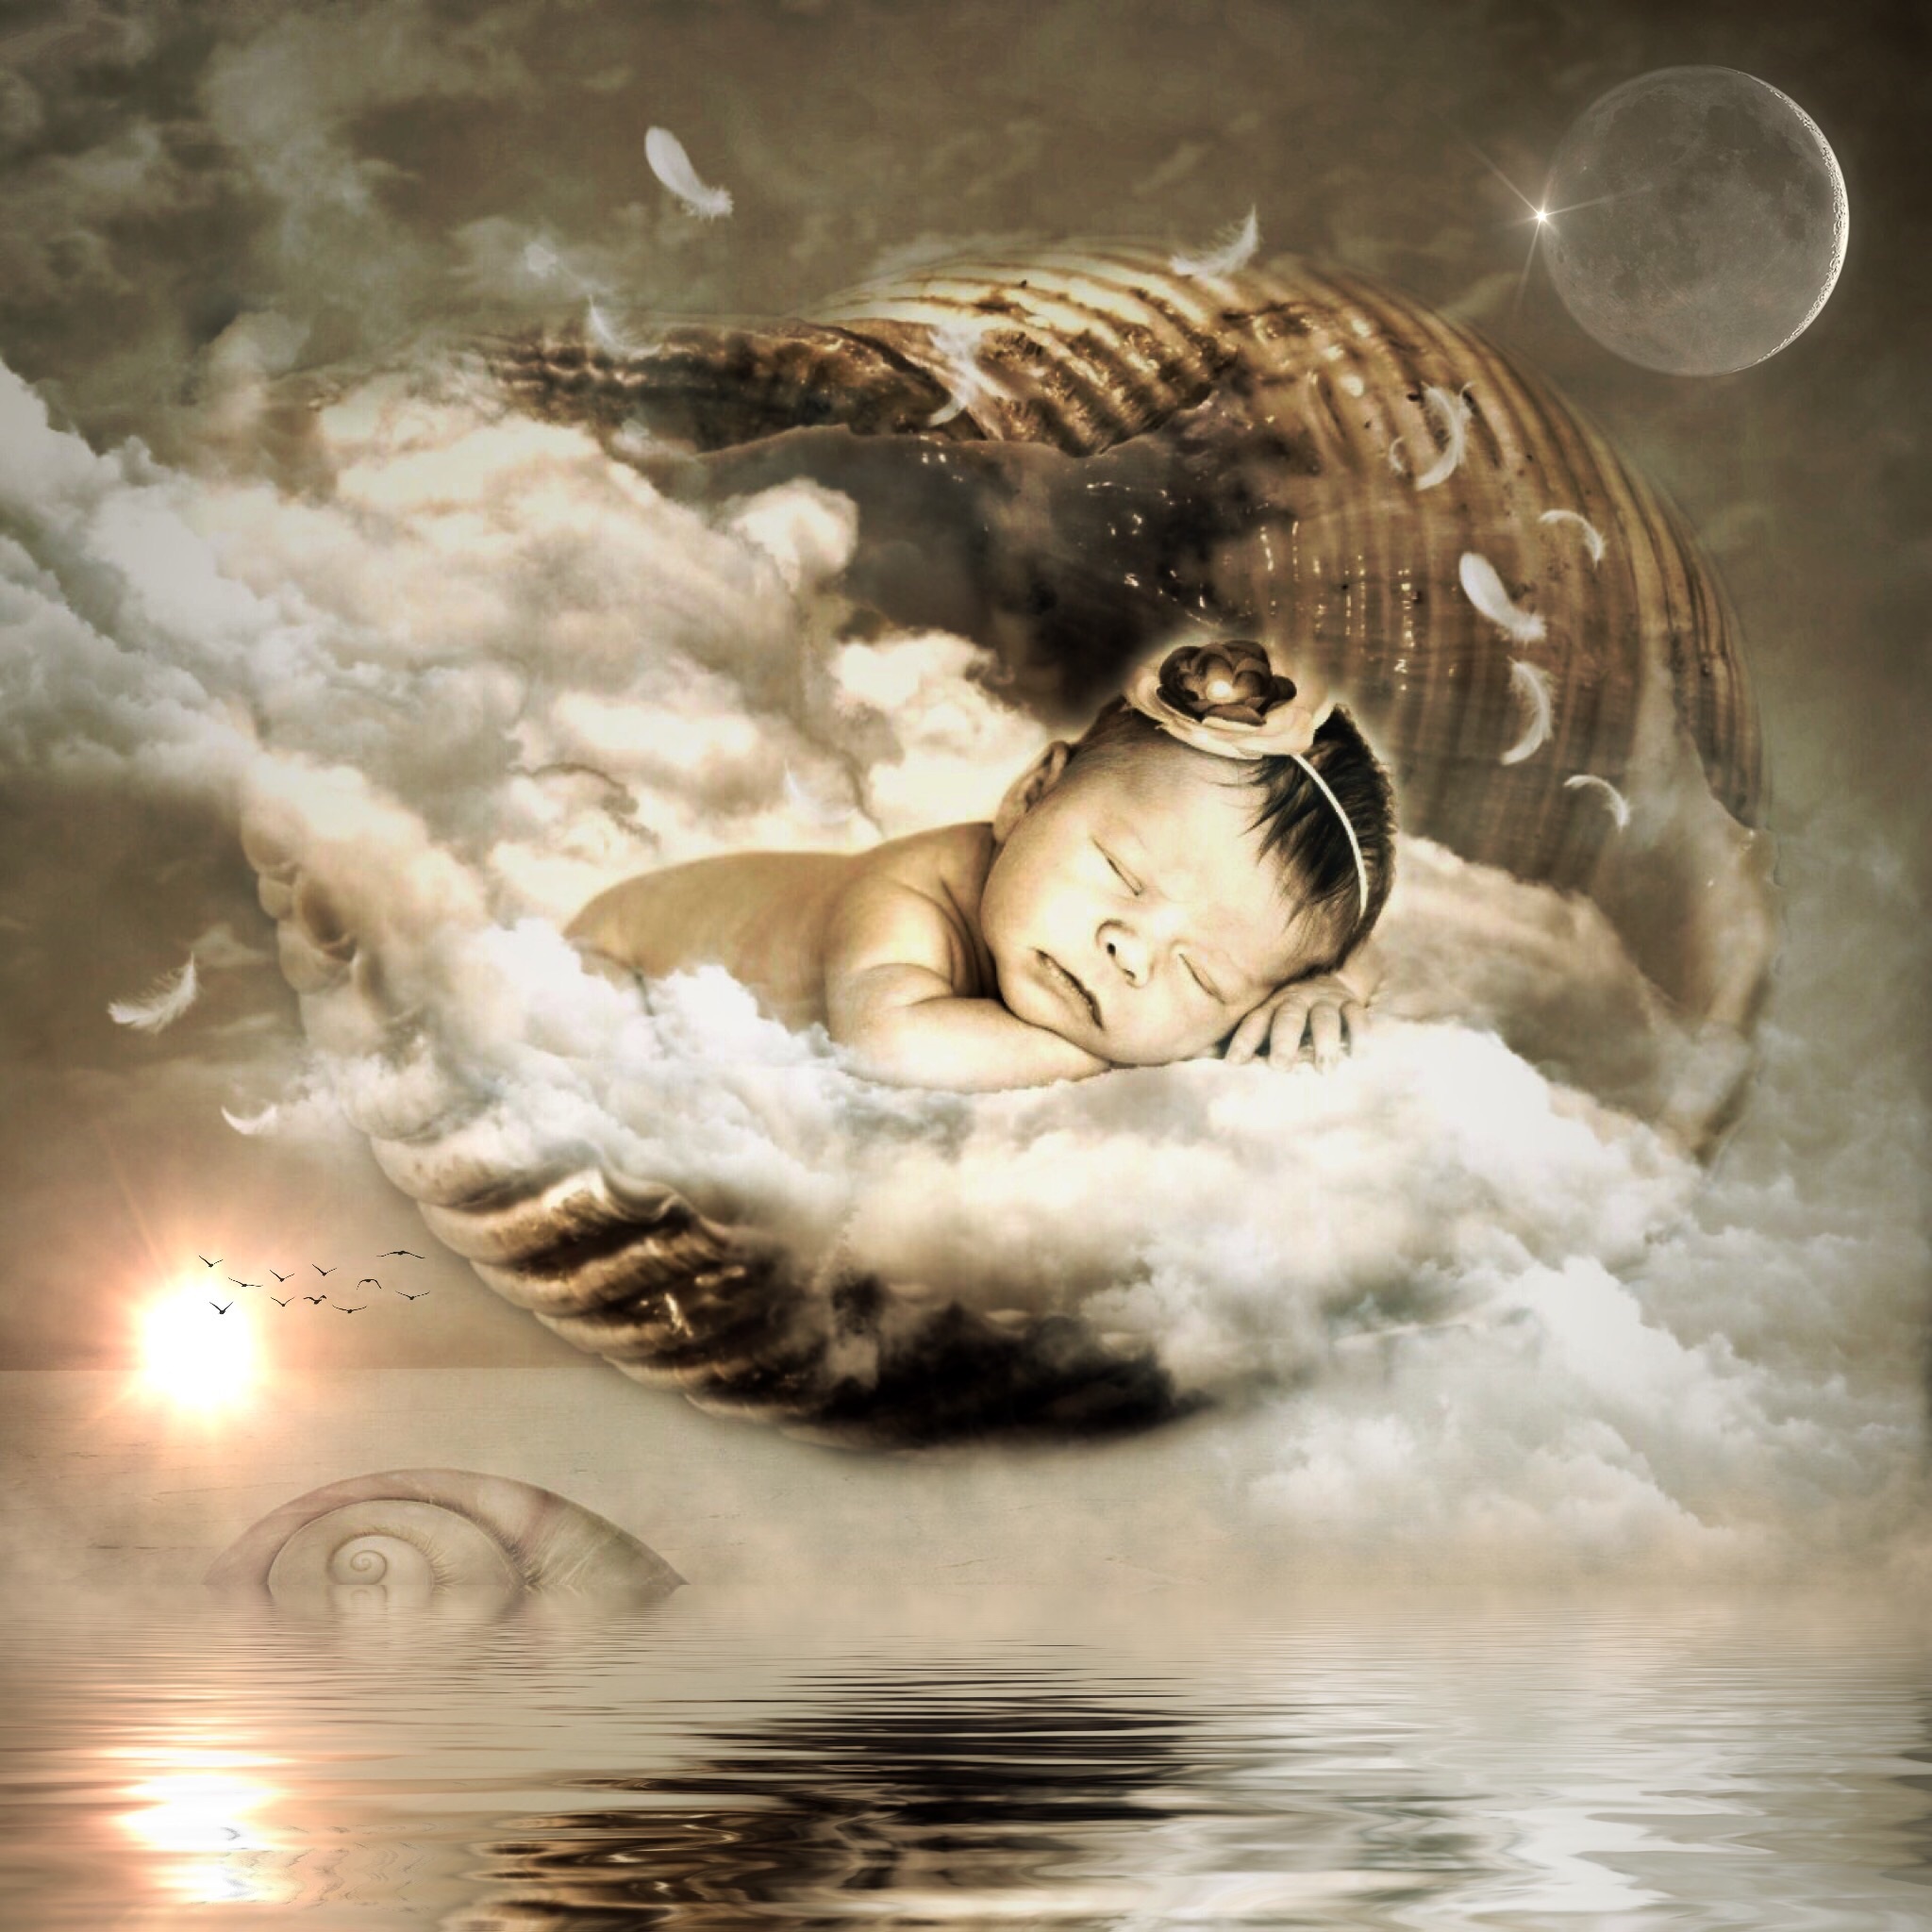
landscape, sea, water, nature, bird, wing, light, sky, sun, star, atmosphere, fly, mystical, peaceful, freedom, moon, baby, feather, shell, plumage, lichtspiel, birds, angel, clouds, sleep, dream, background, creature, mood, water bird, mirroring, atmospheric, mythology, colourless